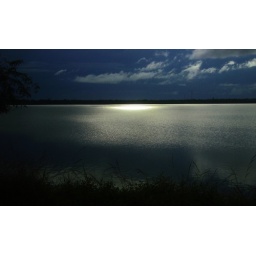
Sunlight falling on to the water through a hole in the dark rain cloud